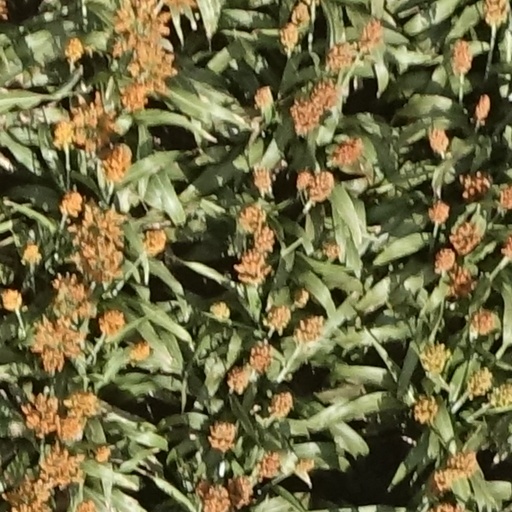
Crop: sorghum